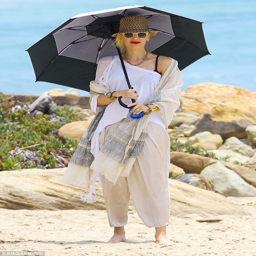
person revealed the secret to her youthful skin as she hid from the sun 's rays beneath an umbrella